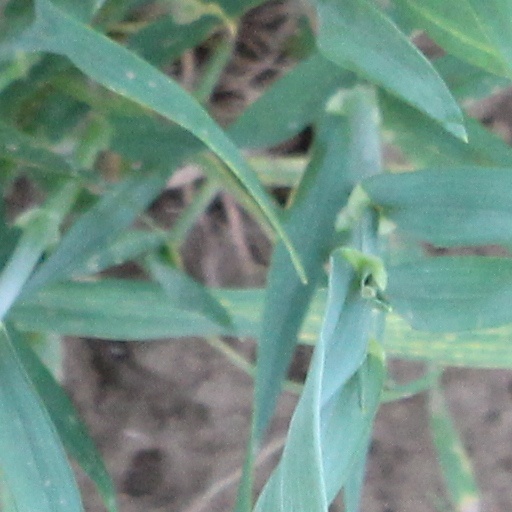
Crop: wheat